Diaporthe phaseolorum var. caulivora

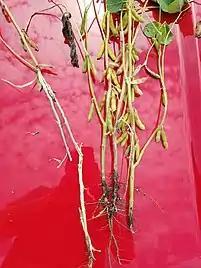

Soybean ("Glycine max") is the most economically important host of soybean stem canker caused by "Diaporthe phaseolorum var. caulivora". Since the early 1940s, Stem Canker was a prevalent disease in the upper Midwest. Soybean host plant susceptibility has been researched since the early 1950s, bringing light to the need for developing resistant varieties. Botanist AA Hildebrand ran a varietal selection experiment to determine susceptible varieties in northern climates. Successful removal of susceptible cultivars “Hawkeye” and “Blackhawk” greatly reduced the impact of this disease. In the past 30 years, successful breeding for resistant varieties has greatly reduced the significance of this disease in certain parts of the country, however sporadic incidences of the disease still occur. In soybean, the main factor affecting disease susceptibility is the presence or absence of resistance genes in specific cultivars.